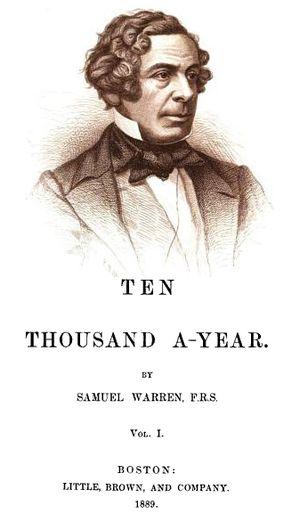
Samuel Warren est un écrivain britannique. Tour à tour médecin, puis avocat, il est considéré, avec son personnage atypique de « Docteur*** » comme le précurseur, voir le fondateur, d'un genre littéraire très particulier : les détectives de l'occulte.